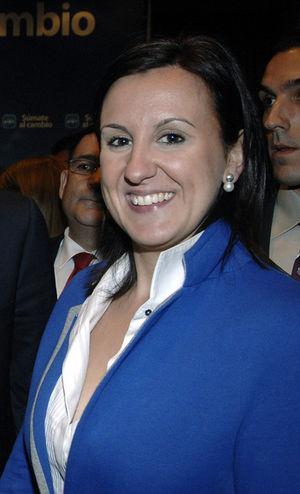
María José Català Verdet, née en 1981 à Valence en Espagne, est une femme politique de la Communauté valencienne, membre du Parti populaire, maire de Torrent entre 2007 et 2012, députée au Congrès pour Valence en 2008 et conseillère de la généralité valencienne déléguée à l’éducation, à la culture et aux sports.